Chilean rock

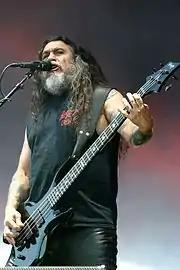
Tom Araya is the most influential metal artist of Chile, as Slayer vocalist and bassist

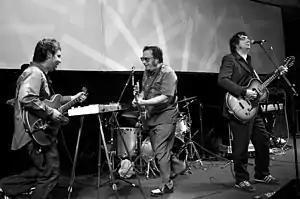
Los Tres, the most important band of the 1990s.

In the later 1970s and 1980s, a heavy metal scene developed that was highly clandestine despite having no overt political affiliation or outward opposition to General Augusto Pinochet and his ongoing military regime. Bands of this generation included Pentagram Chile, Dorso, Massakre, Necrosis, Panzer and Rust. Tom Araya would become the biggest metal figure as the lead vocalist and bassist of Slayer, after his family emigrated to the United States.